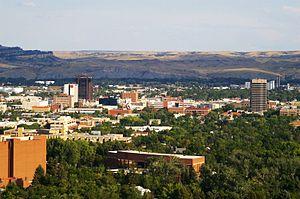
La ville de Billings est le siège du comté de Yellowstone, dans l’État du Montana, aux États-Unis. Sa population était de 104 170 habitants en 2010, estimée à 109 550 habitants en 2018. C'est la ville la plus peuplée de l’État. Billings est surnommée « la ville magique » en raison de sa rapide croissance depuis sa fondation comme une ville de chemin de fer en 1882. Il se disait alors que Billings « évoluait comme par magie », d’où son surnom. Son nom, quant à lui, est un hommage à Frederick H. Billings, qui fut président de la Northern Pacific Railway.